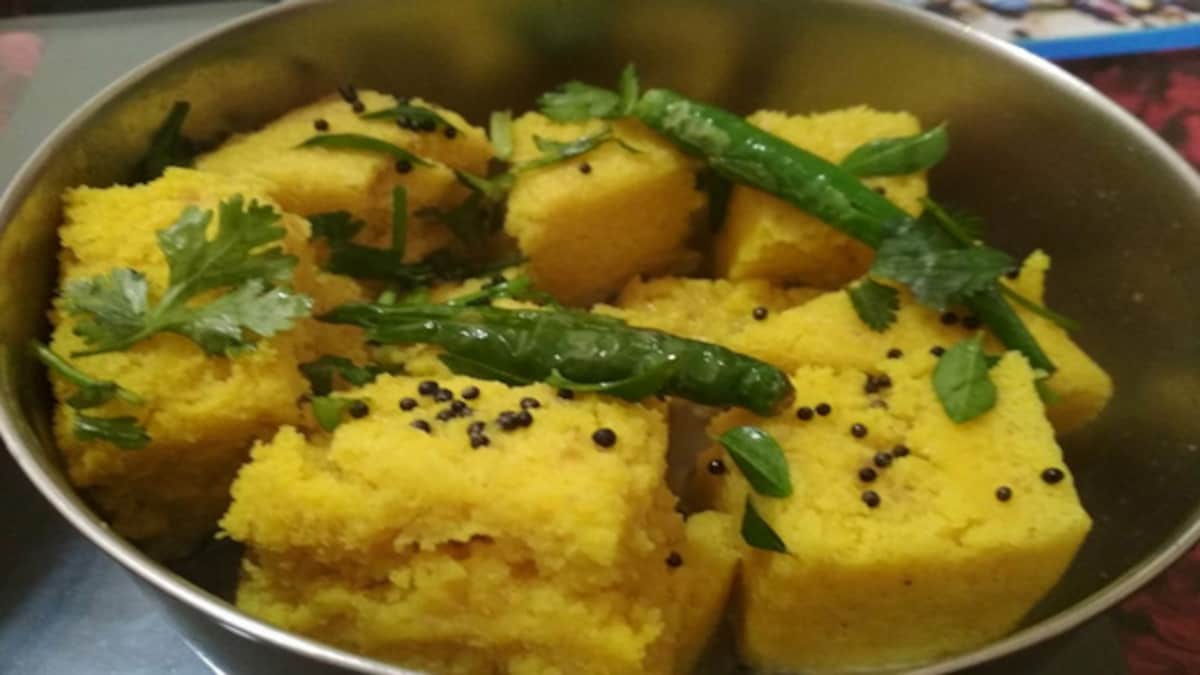
Dish: dhokla